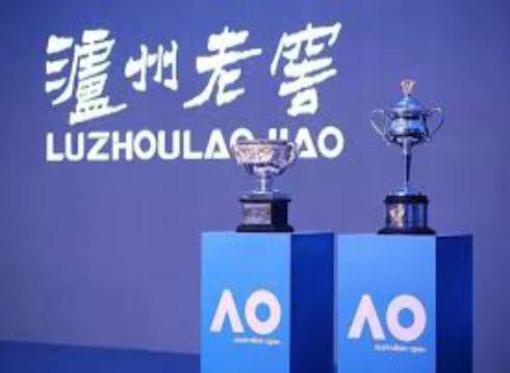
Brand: luzhoulaojiao-1
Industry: Food